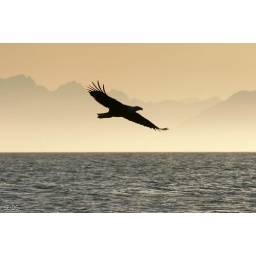
An eagle soars offshore the Anchor Point beach near sunset. Alaska Peninsula mountains in background.